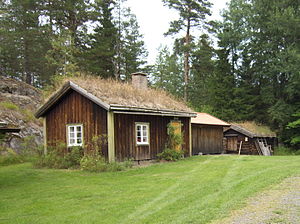
Bondehus
En landlig bolig fra Sverige. Her var der rigeligt med tømmer, så huset er opført i træ, mens taget er tækket med birkebark, dækket af græstørv.
Et bondehus er bymenneskers betegnelse for en fritliggende bolig i landlige omgivelser. Det let nedsættende begreb henviser i reglen til boliger, beregnet for gårdsæder, husmænd eller landarbejdere. Husene var i sagens natur ofte små og opført i billige materialer, som kunne skaffes uden de store fremstillings- eller transportomkostninger. Frem til dannelsen af de mange, små teglværker i 1920'erne og 1930'erne var landbohusene oftest opført i bindingsværk og med stråtag.